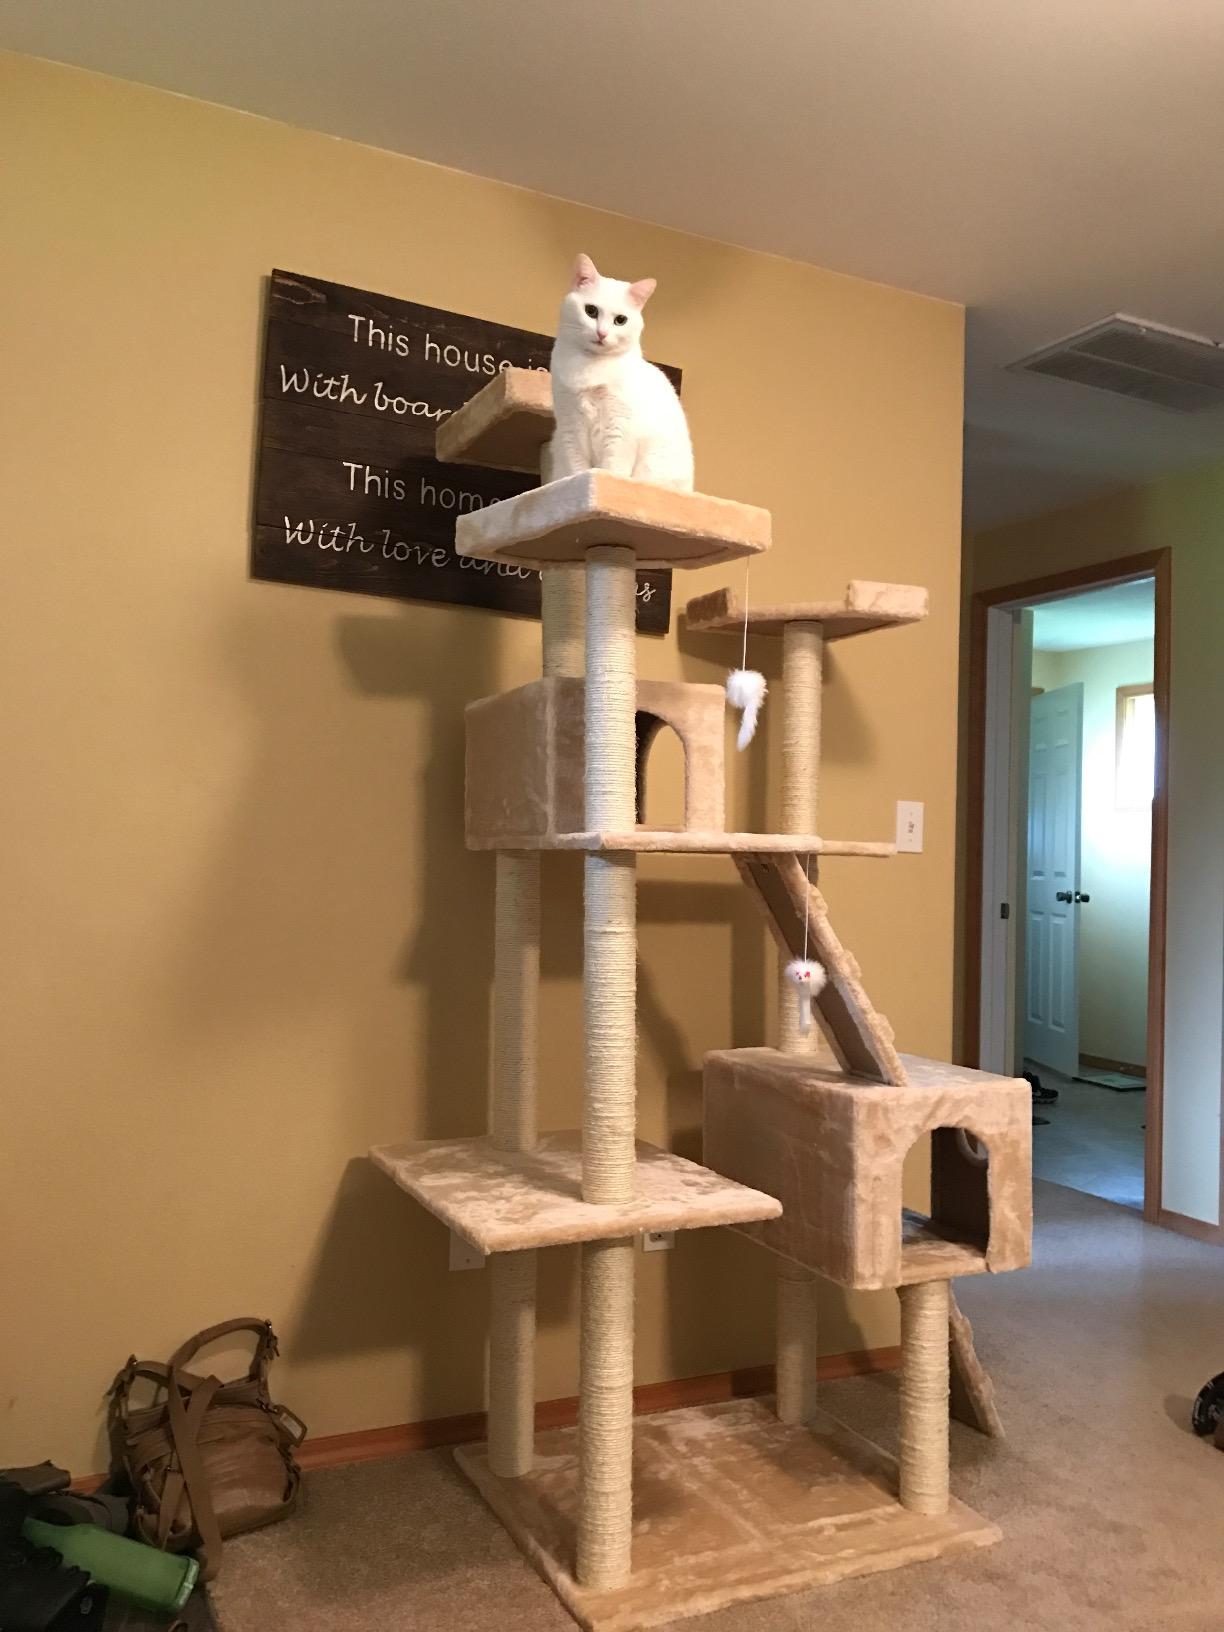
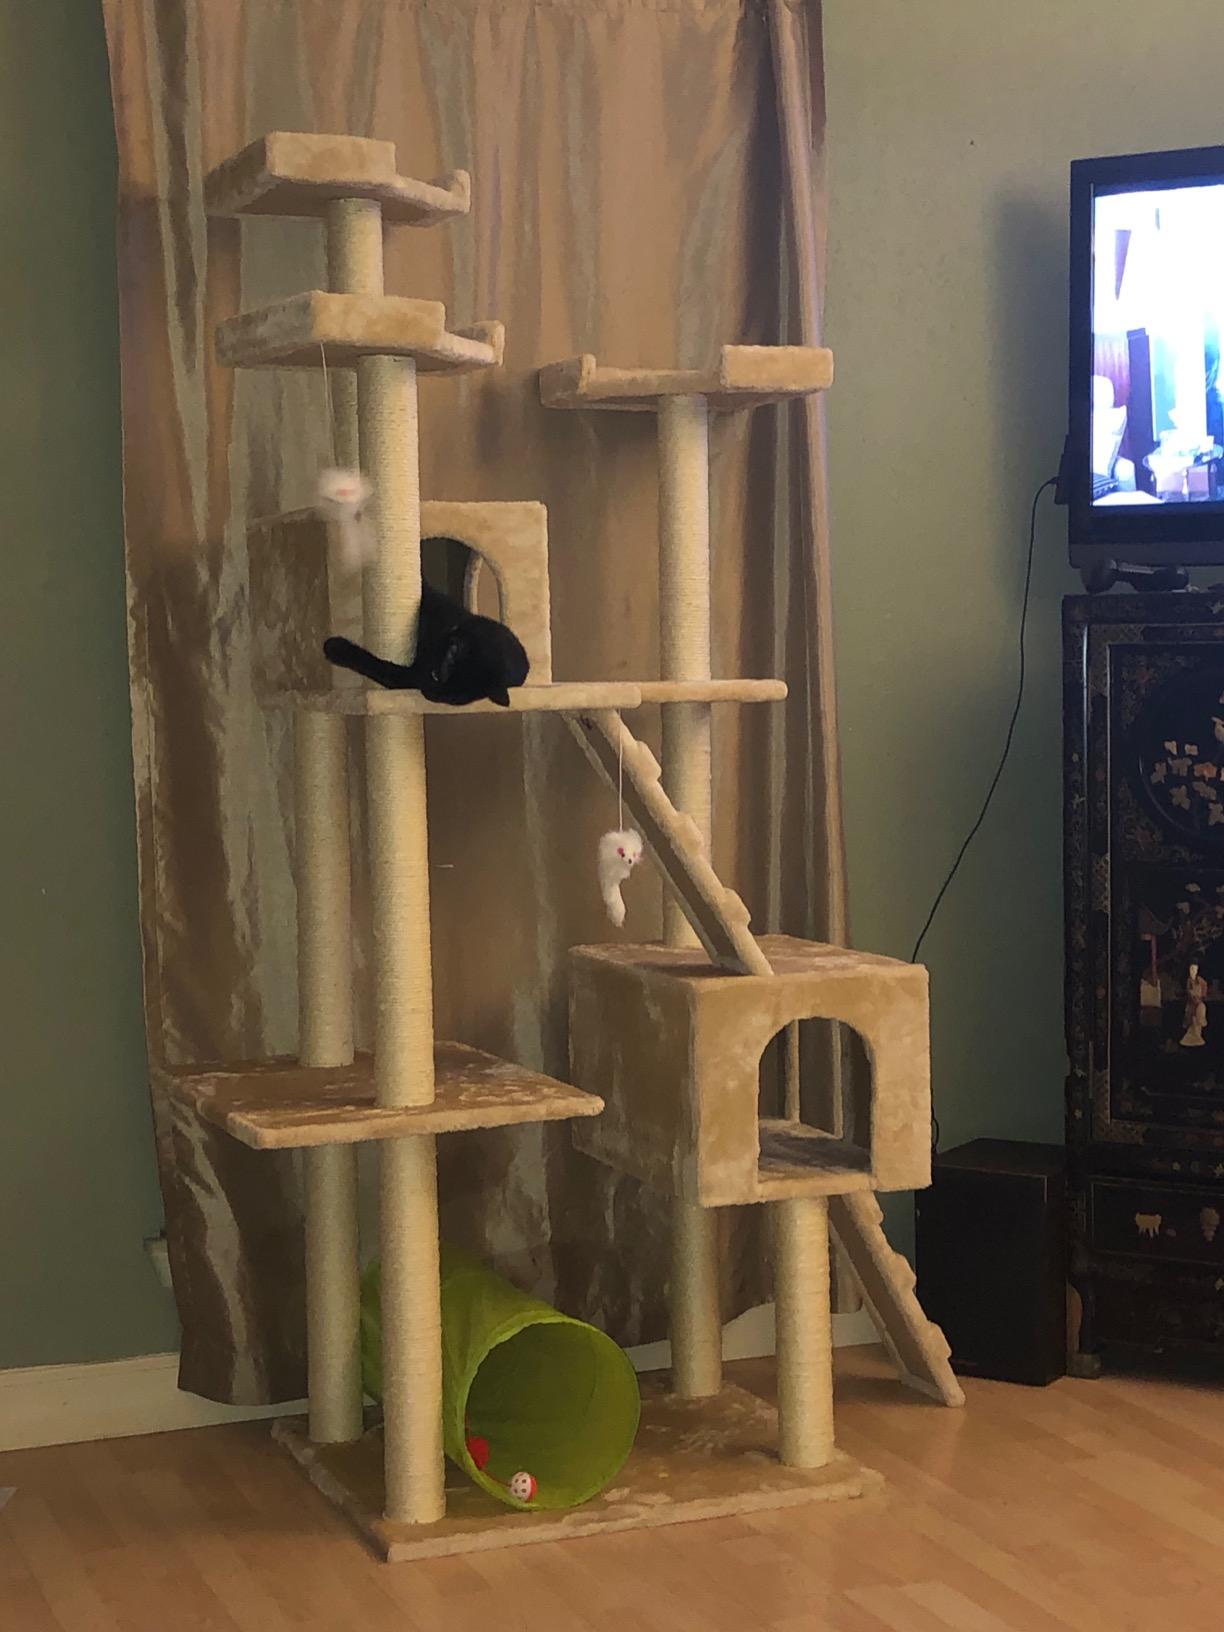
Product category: items_cat tree
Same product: yes